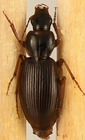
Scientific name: Synuchus impunctatus
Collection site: Bartlett Experimental Forest NEON (BART), plot BART_031